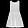
Label: Dress